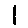
Label: 1